Test (2013 film)

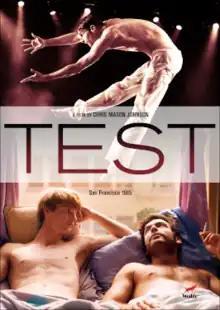
Promotional release poster

Test is a 2013 American drama film written and directed by Chris Mason Johnson, starring Scott Marlowe and Matthew Risch. The film is set in San Francisco in 1985, during the early years of the AIDS crisis. It follows Frankie, an understudy for a contemporary dance company, as he pursues a sexual relationship with another, more experienced dancer while fearing the unknown and navigating the stigmas of the time. The film premiered at the 2013 Seattle International Film Festival, and was screened at the 64th Berlin International Film Festival. It won Jury Awards for Best American Dramatic Feature Film and Best Screenwriting at Outfest in Los Angeles, California, and the Alan Ira Dusowitz Emerging Filmmaker Award for a feature film at the Tampa International Gay and Lesbian Film Festival.